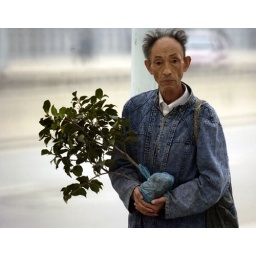
I found this fellow walking across a bridge in cool weather. Has a new tree.